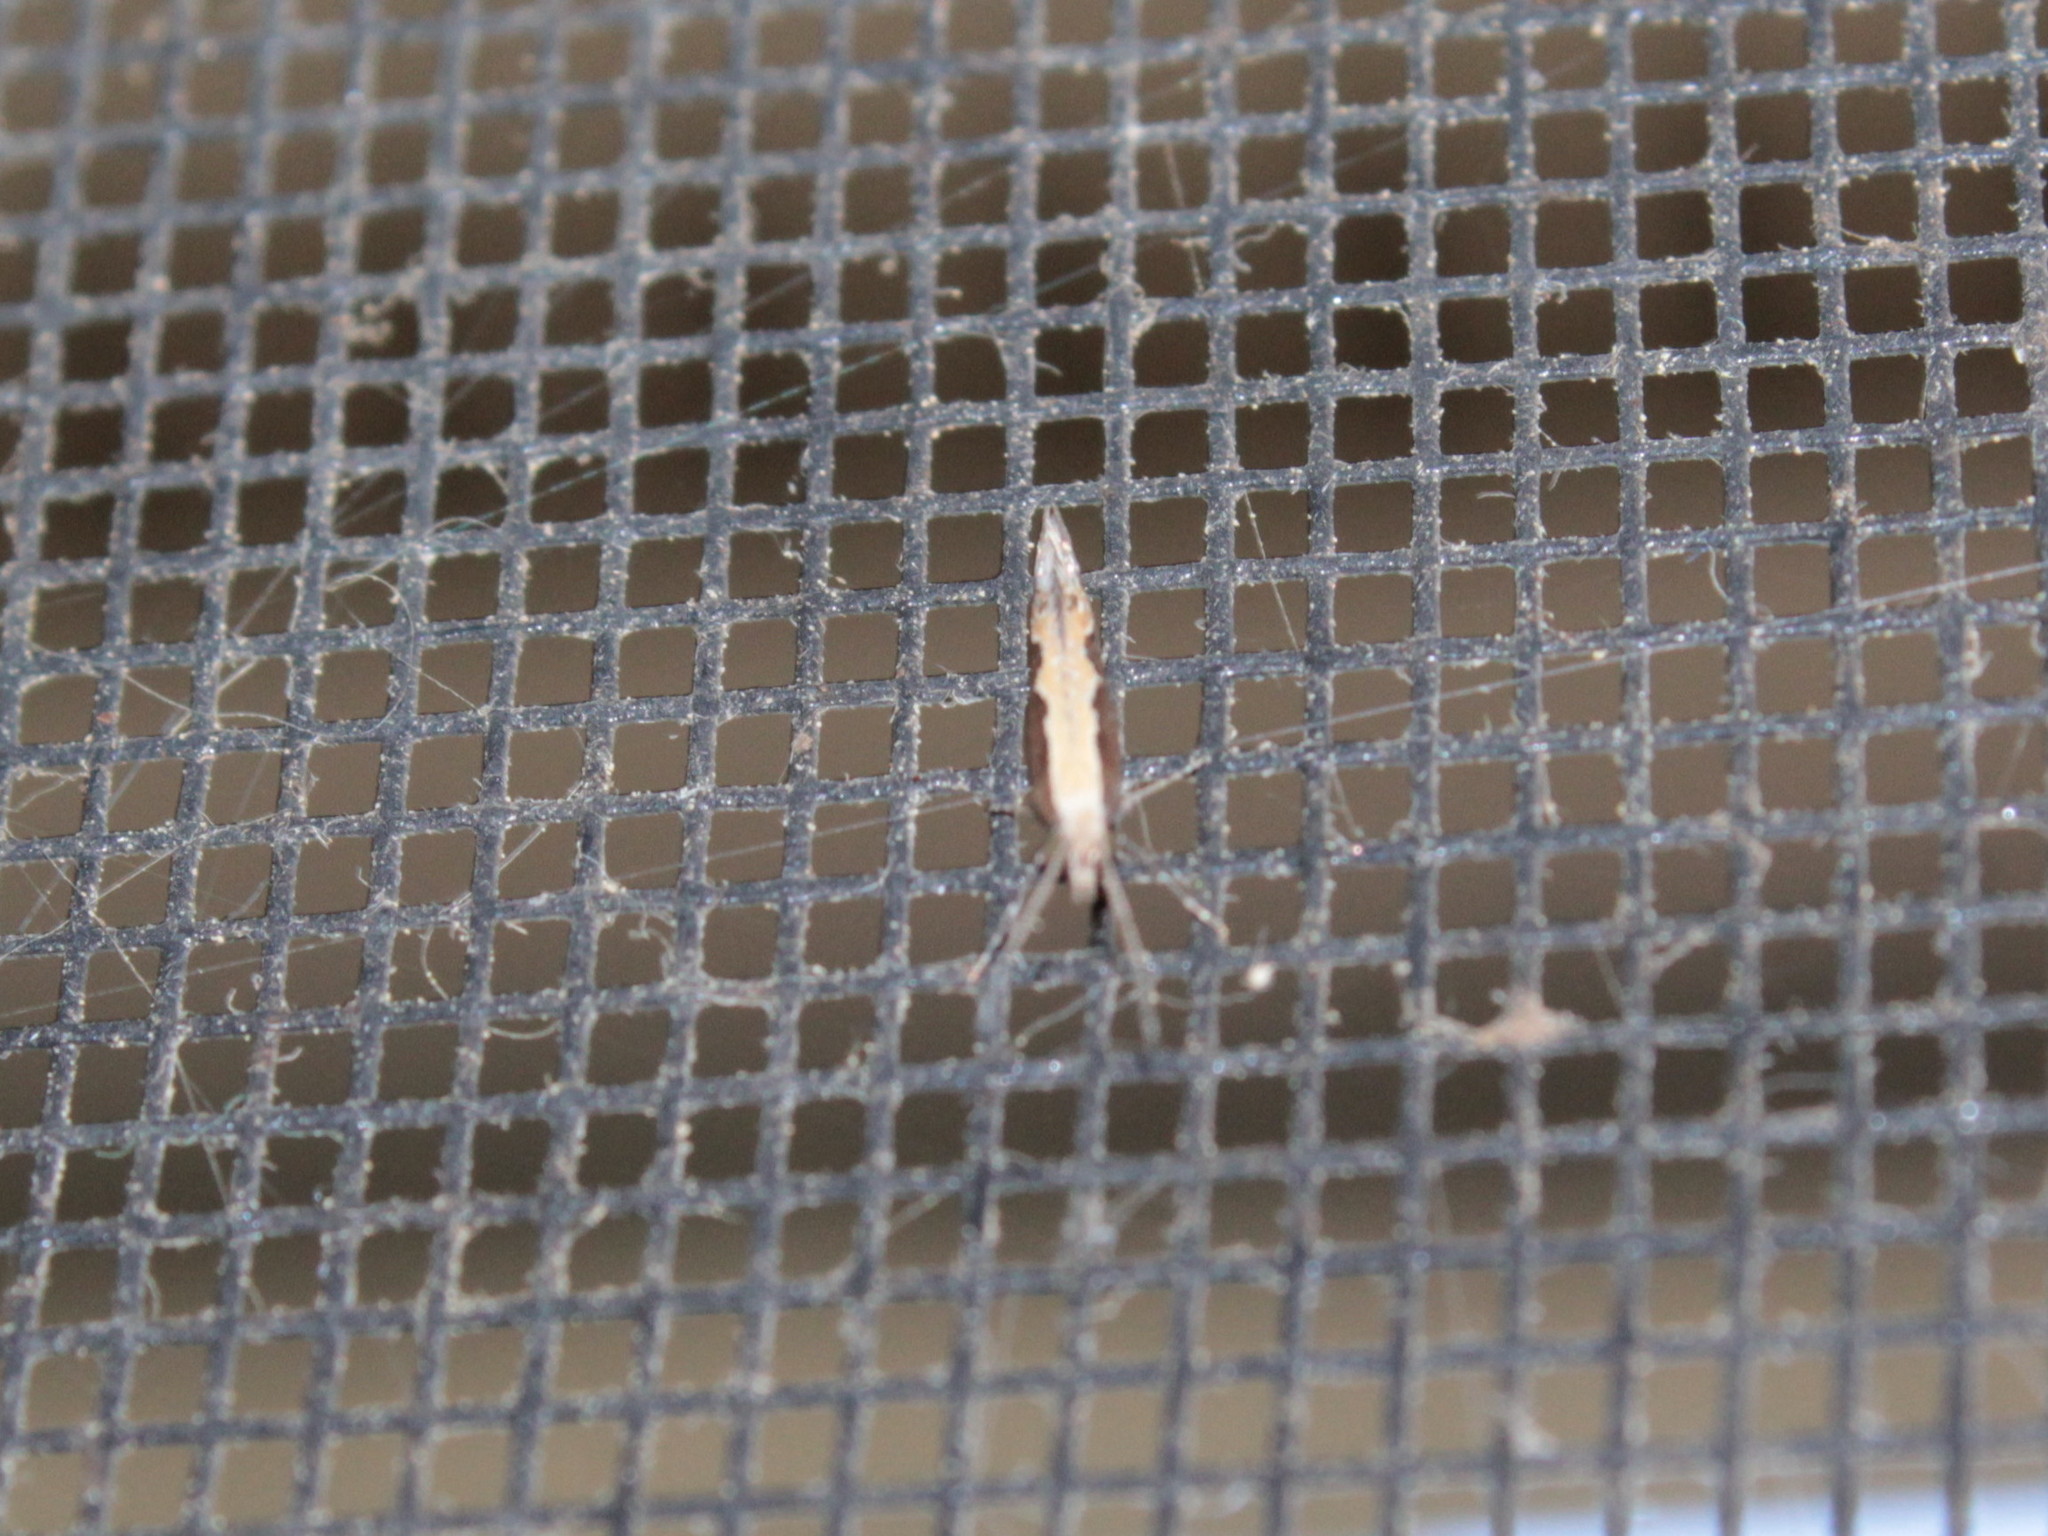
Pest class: diamondback_moth